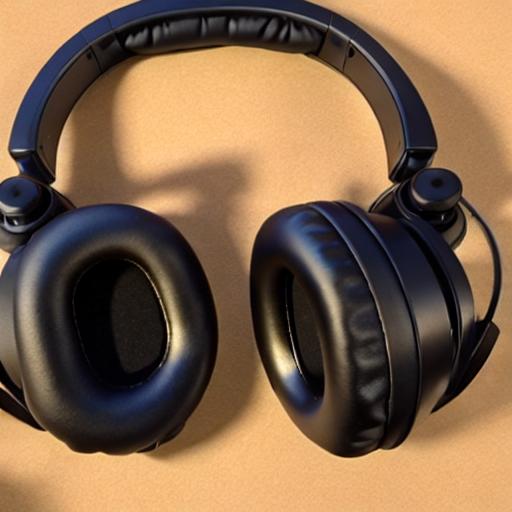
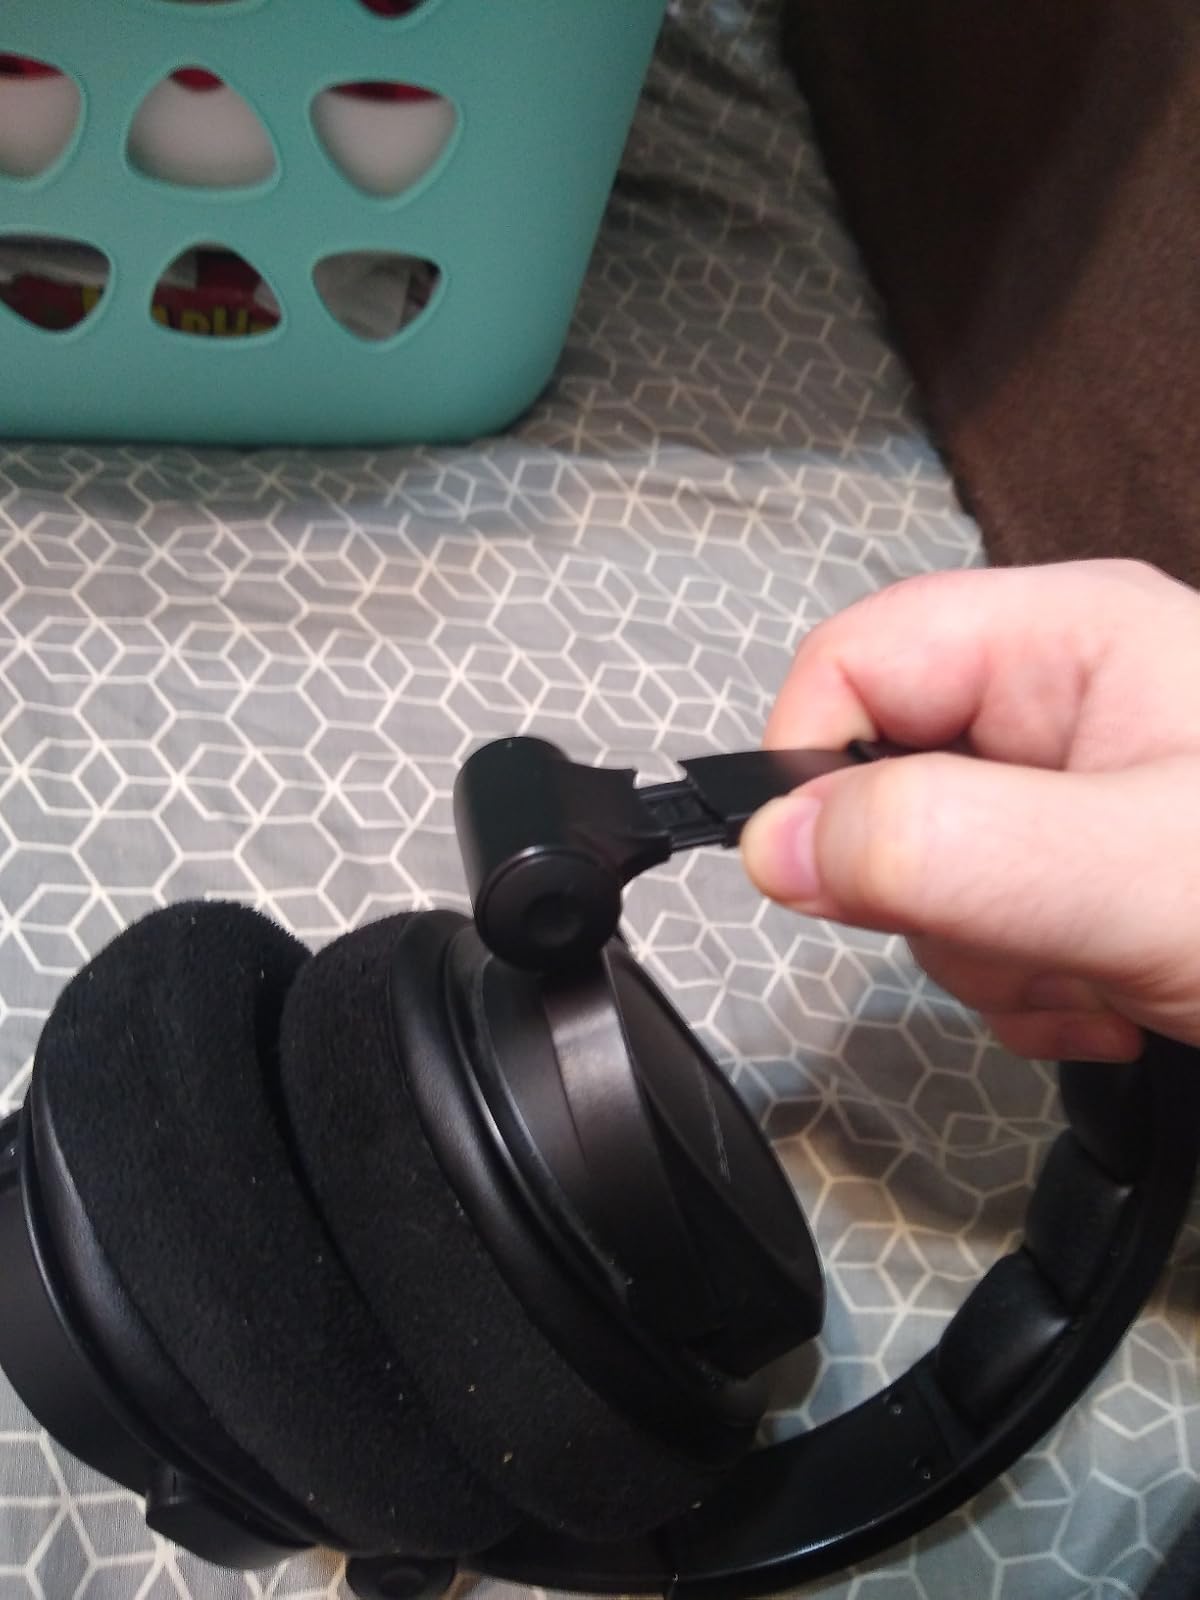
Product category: headphones
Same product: no